Maximilian Günther

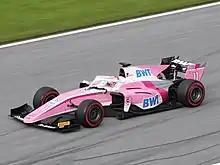
Günther driving for BWT Arden during the 2018 Spielberg Formula 2 round

Günther graduated to Formula 2 in with BWT Arden partnering Nirei Fukuzumi, who graduated from GP3. He had an impressive start to the season in Bahrain, scoring points with ninth place in the feature race before taking his maiden podium during the sprint race. He would then have to wait until the fourth round in Monaco to score points again, in which he finished sixth in the sprint race. Günther would take his first Formula 2 win during the Silverstone sprint race, having controlled the lead from reverse pole. He finished ninth for the Spa-Francorchamps feature race, which proved to be his final points finish of the campaign.